Catalpa rescue

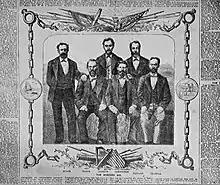
"Catalpa" six after their arrival in the US

"Catalpa" did her best to avoid the Royal Navy on her way back to the U.S. O'Reilly received the news of the escape on 6 June and released the news to the press. The news sparked celebrations in the United States and Ireland and anger in Britain and Australia (although there was also sympathy for the cause within the Australian population). "Catalpa" returned to New York on 19 August 1876. On the other hand, it did not cause any diplomatic issues between the U.S. and the U.K., and the governor of Western Australia was glad to that the Fenians had "become the problem of some other nation".